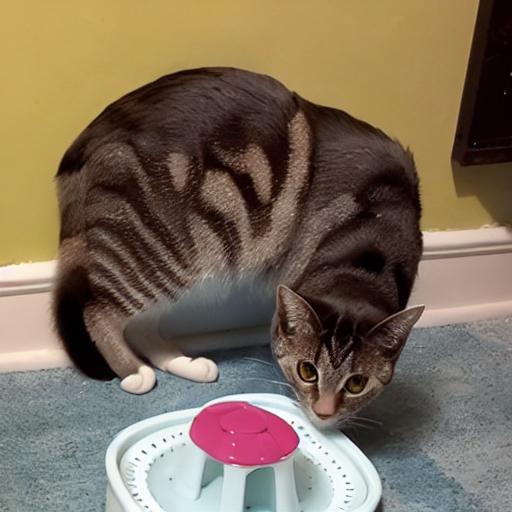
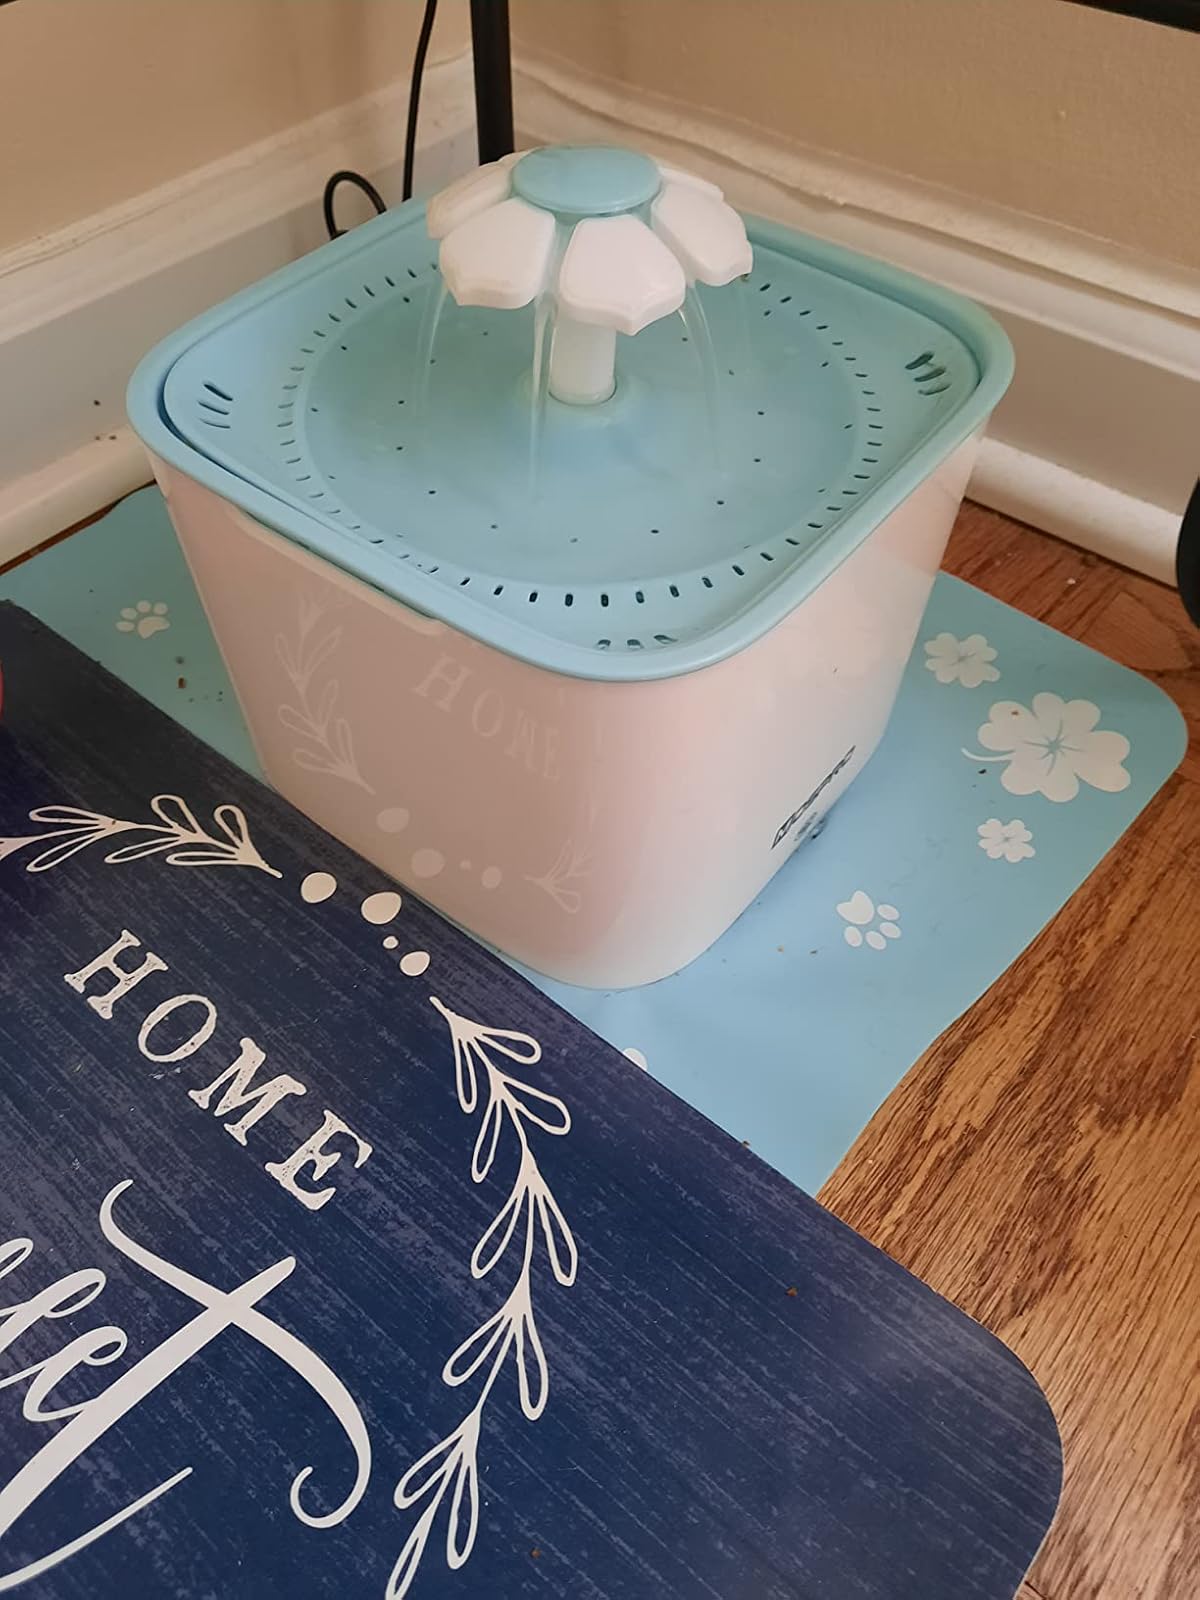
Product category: items_bowl
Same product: no